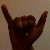
The image shows a hand gesture representing the letter 'Y' in Indian Sign Language.